A. V. Alexander, 1st Earl Alexander of Hillsborough

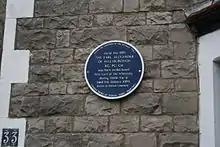
Blue Plaque marking his birthplace

Born in Weston-super-Mare and one of four children, A. V. Alexander was the son of Albert Alexander, a blacksmith and later engineer who had moved from his native Wiltshire to Bristol during the agricultural depression of the 1860s and 1870s, and Eliza Jane Thatcher, daughter of a policeman. He was named after both his father and Prince Albert Victor, Queen Victoria's eldest grandson, but he was known as "A. V." from a young age. His parents had settled in Weston when they married, but the family moved to Bristol after Albert Alexander's death in August 1886. Alexander's mother worked as a corset-maker to provide for her children.